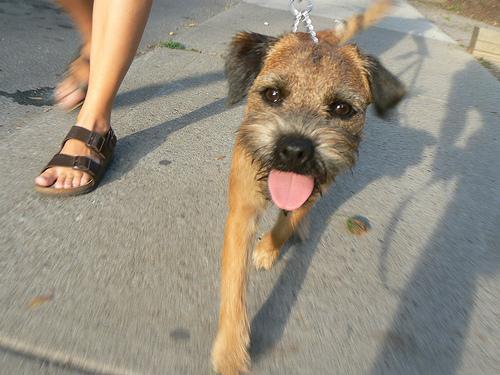
Border_terrier